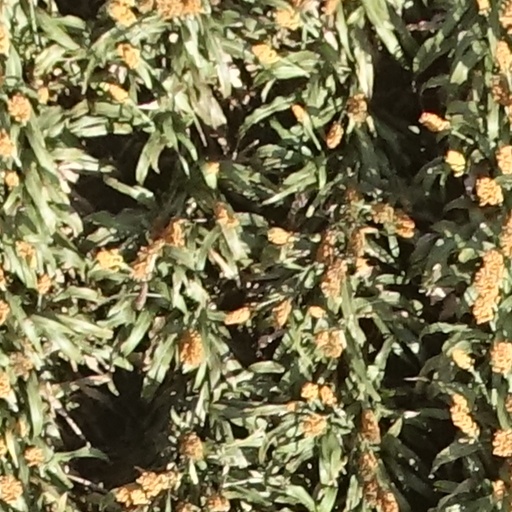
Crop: sorghum